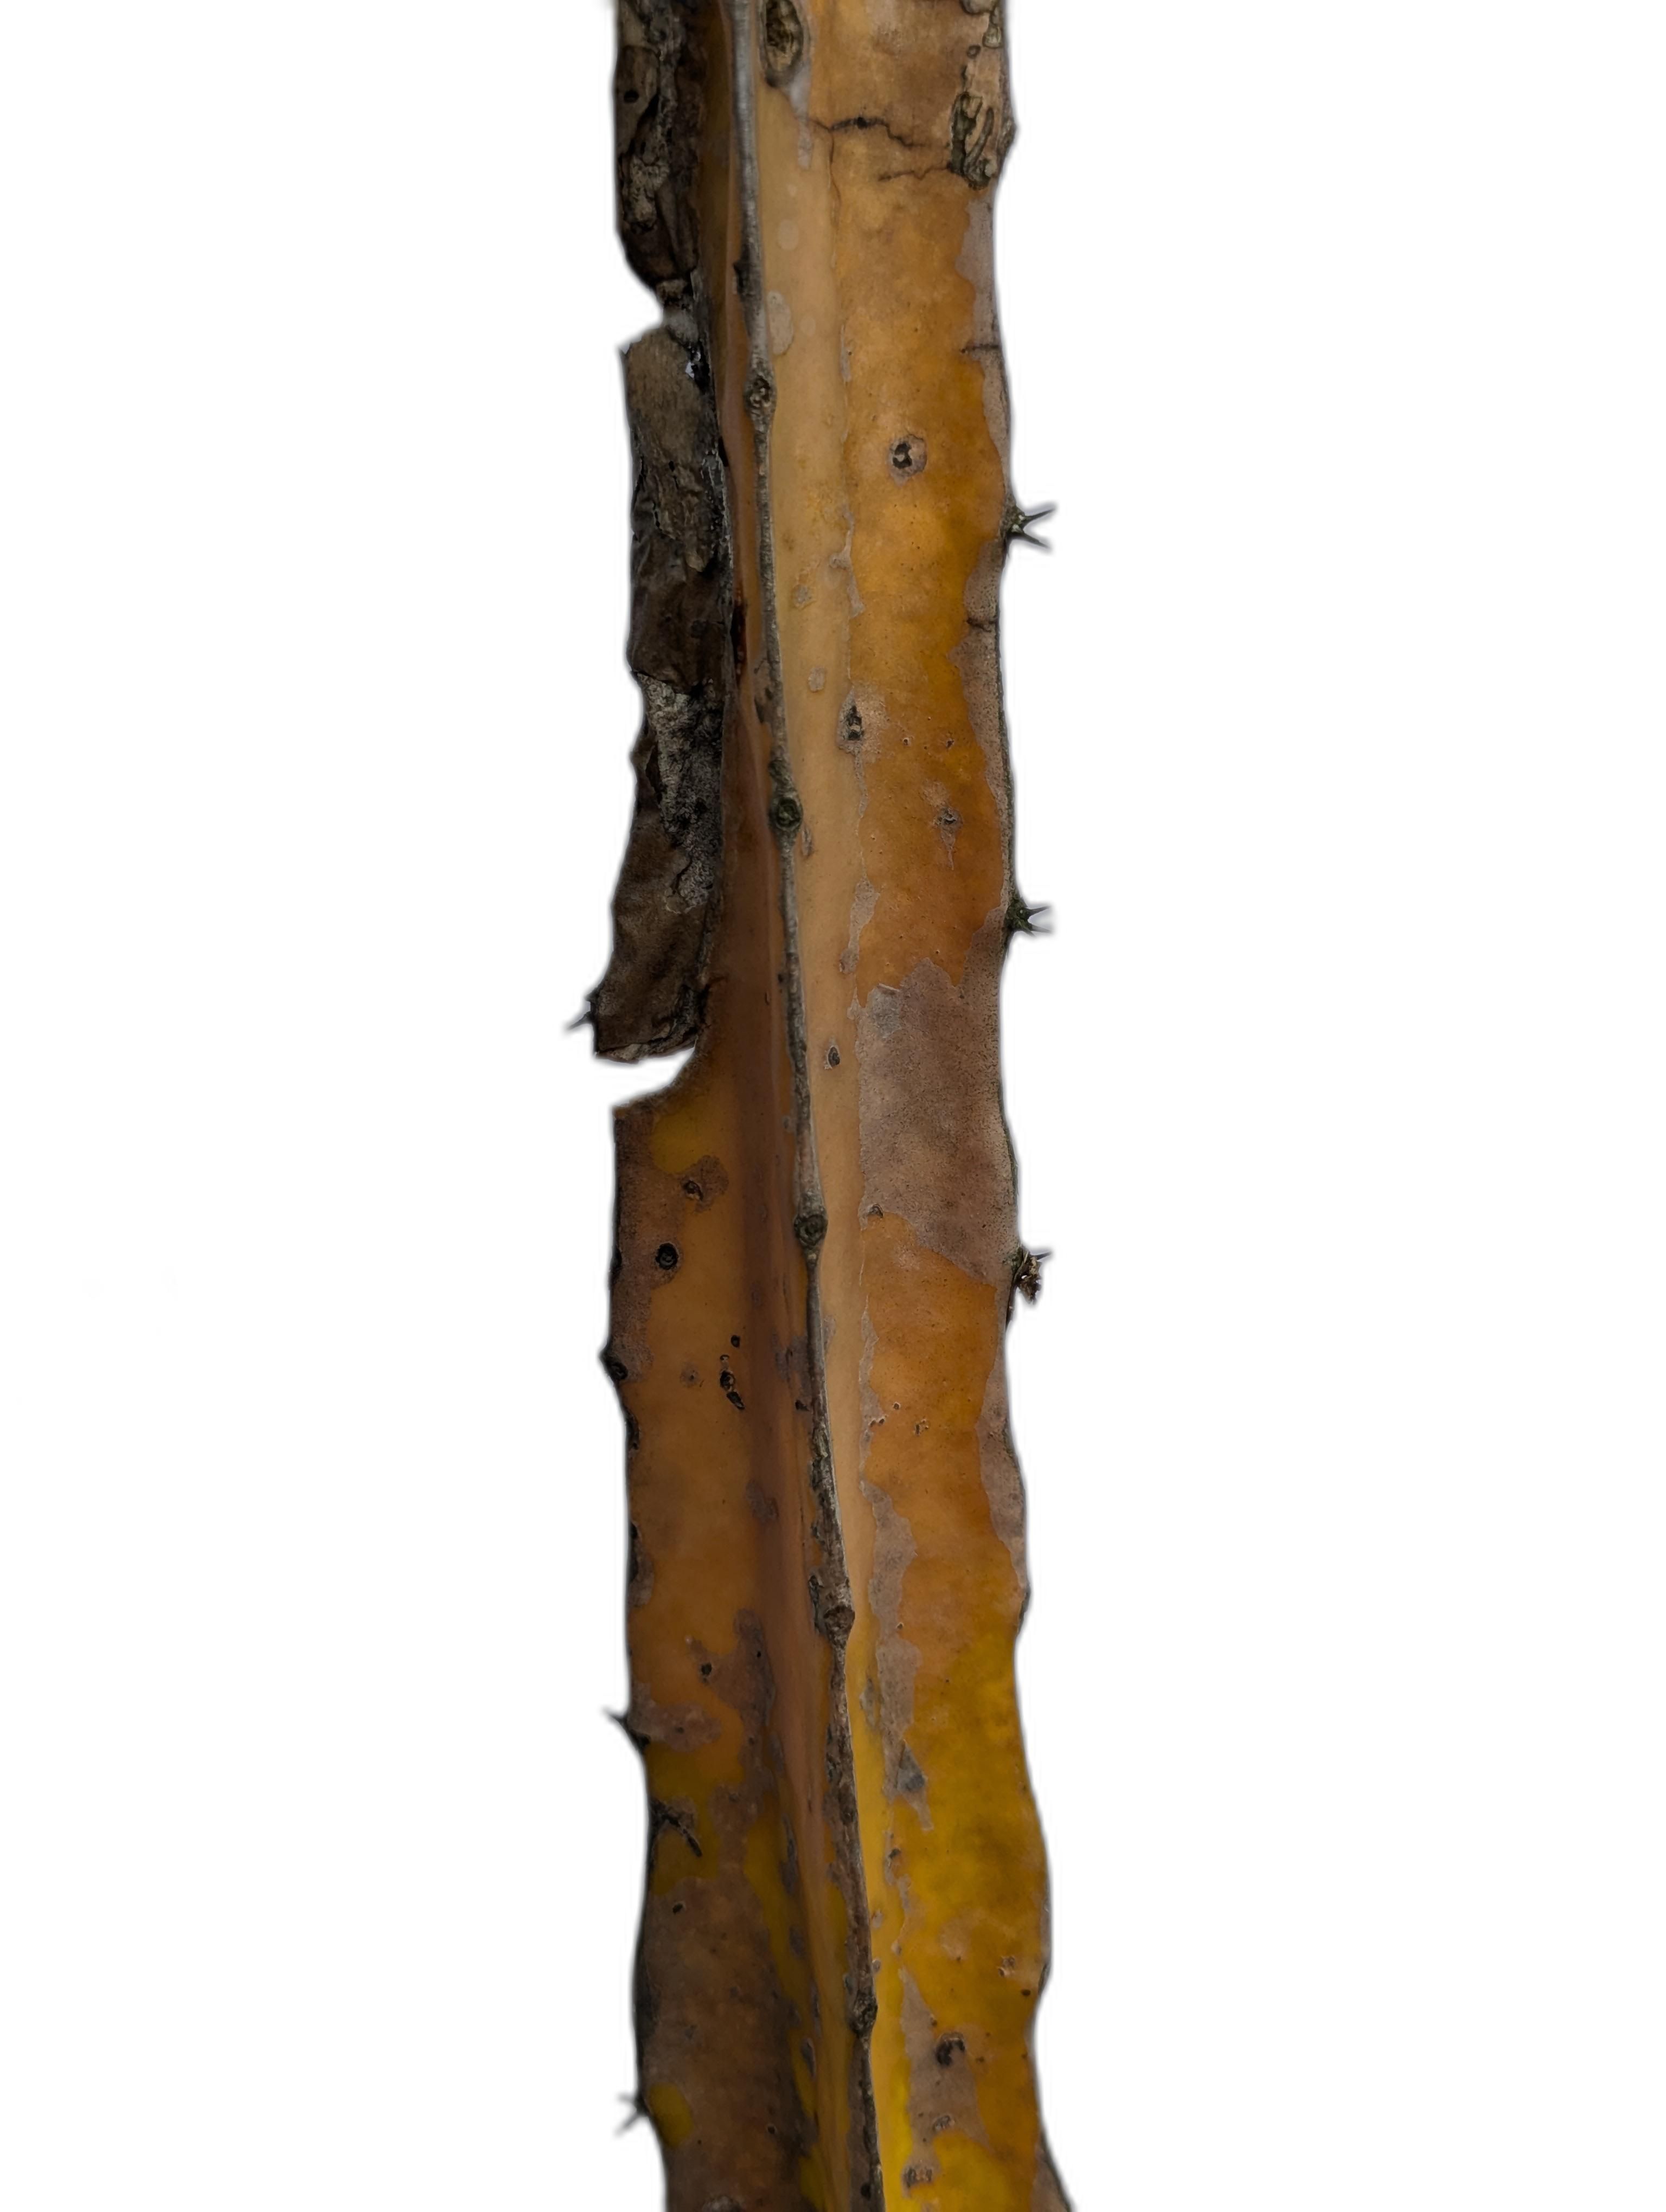
Label: Bad leaf